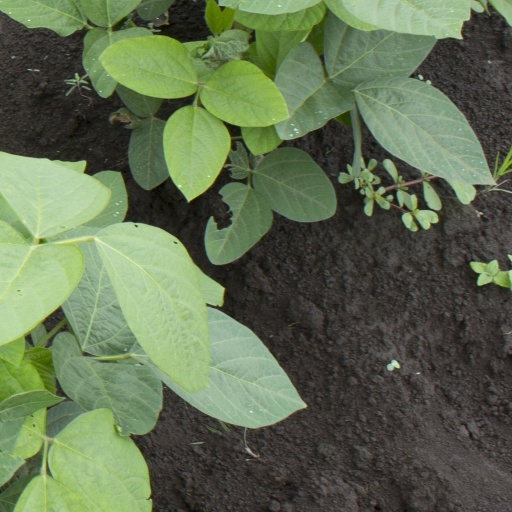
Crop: soybean